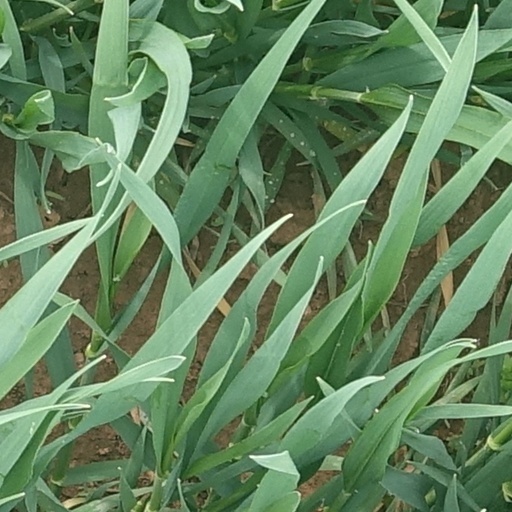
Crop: wheat